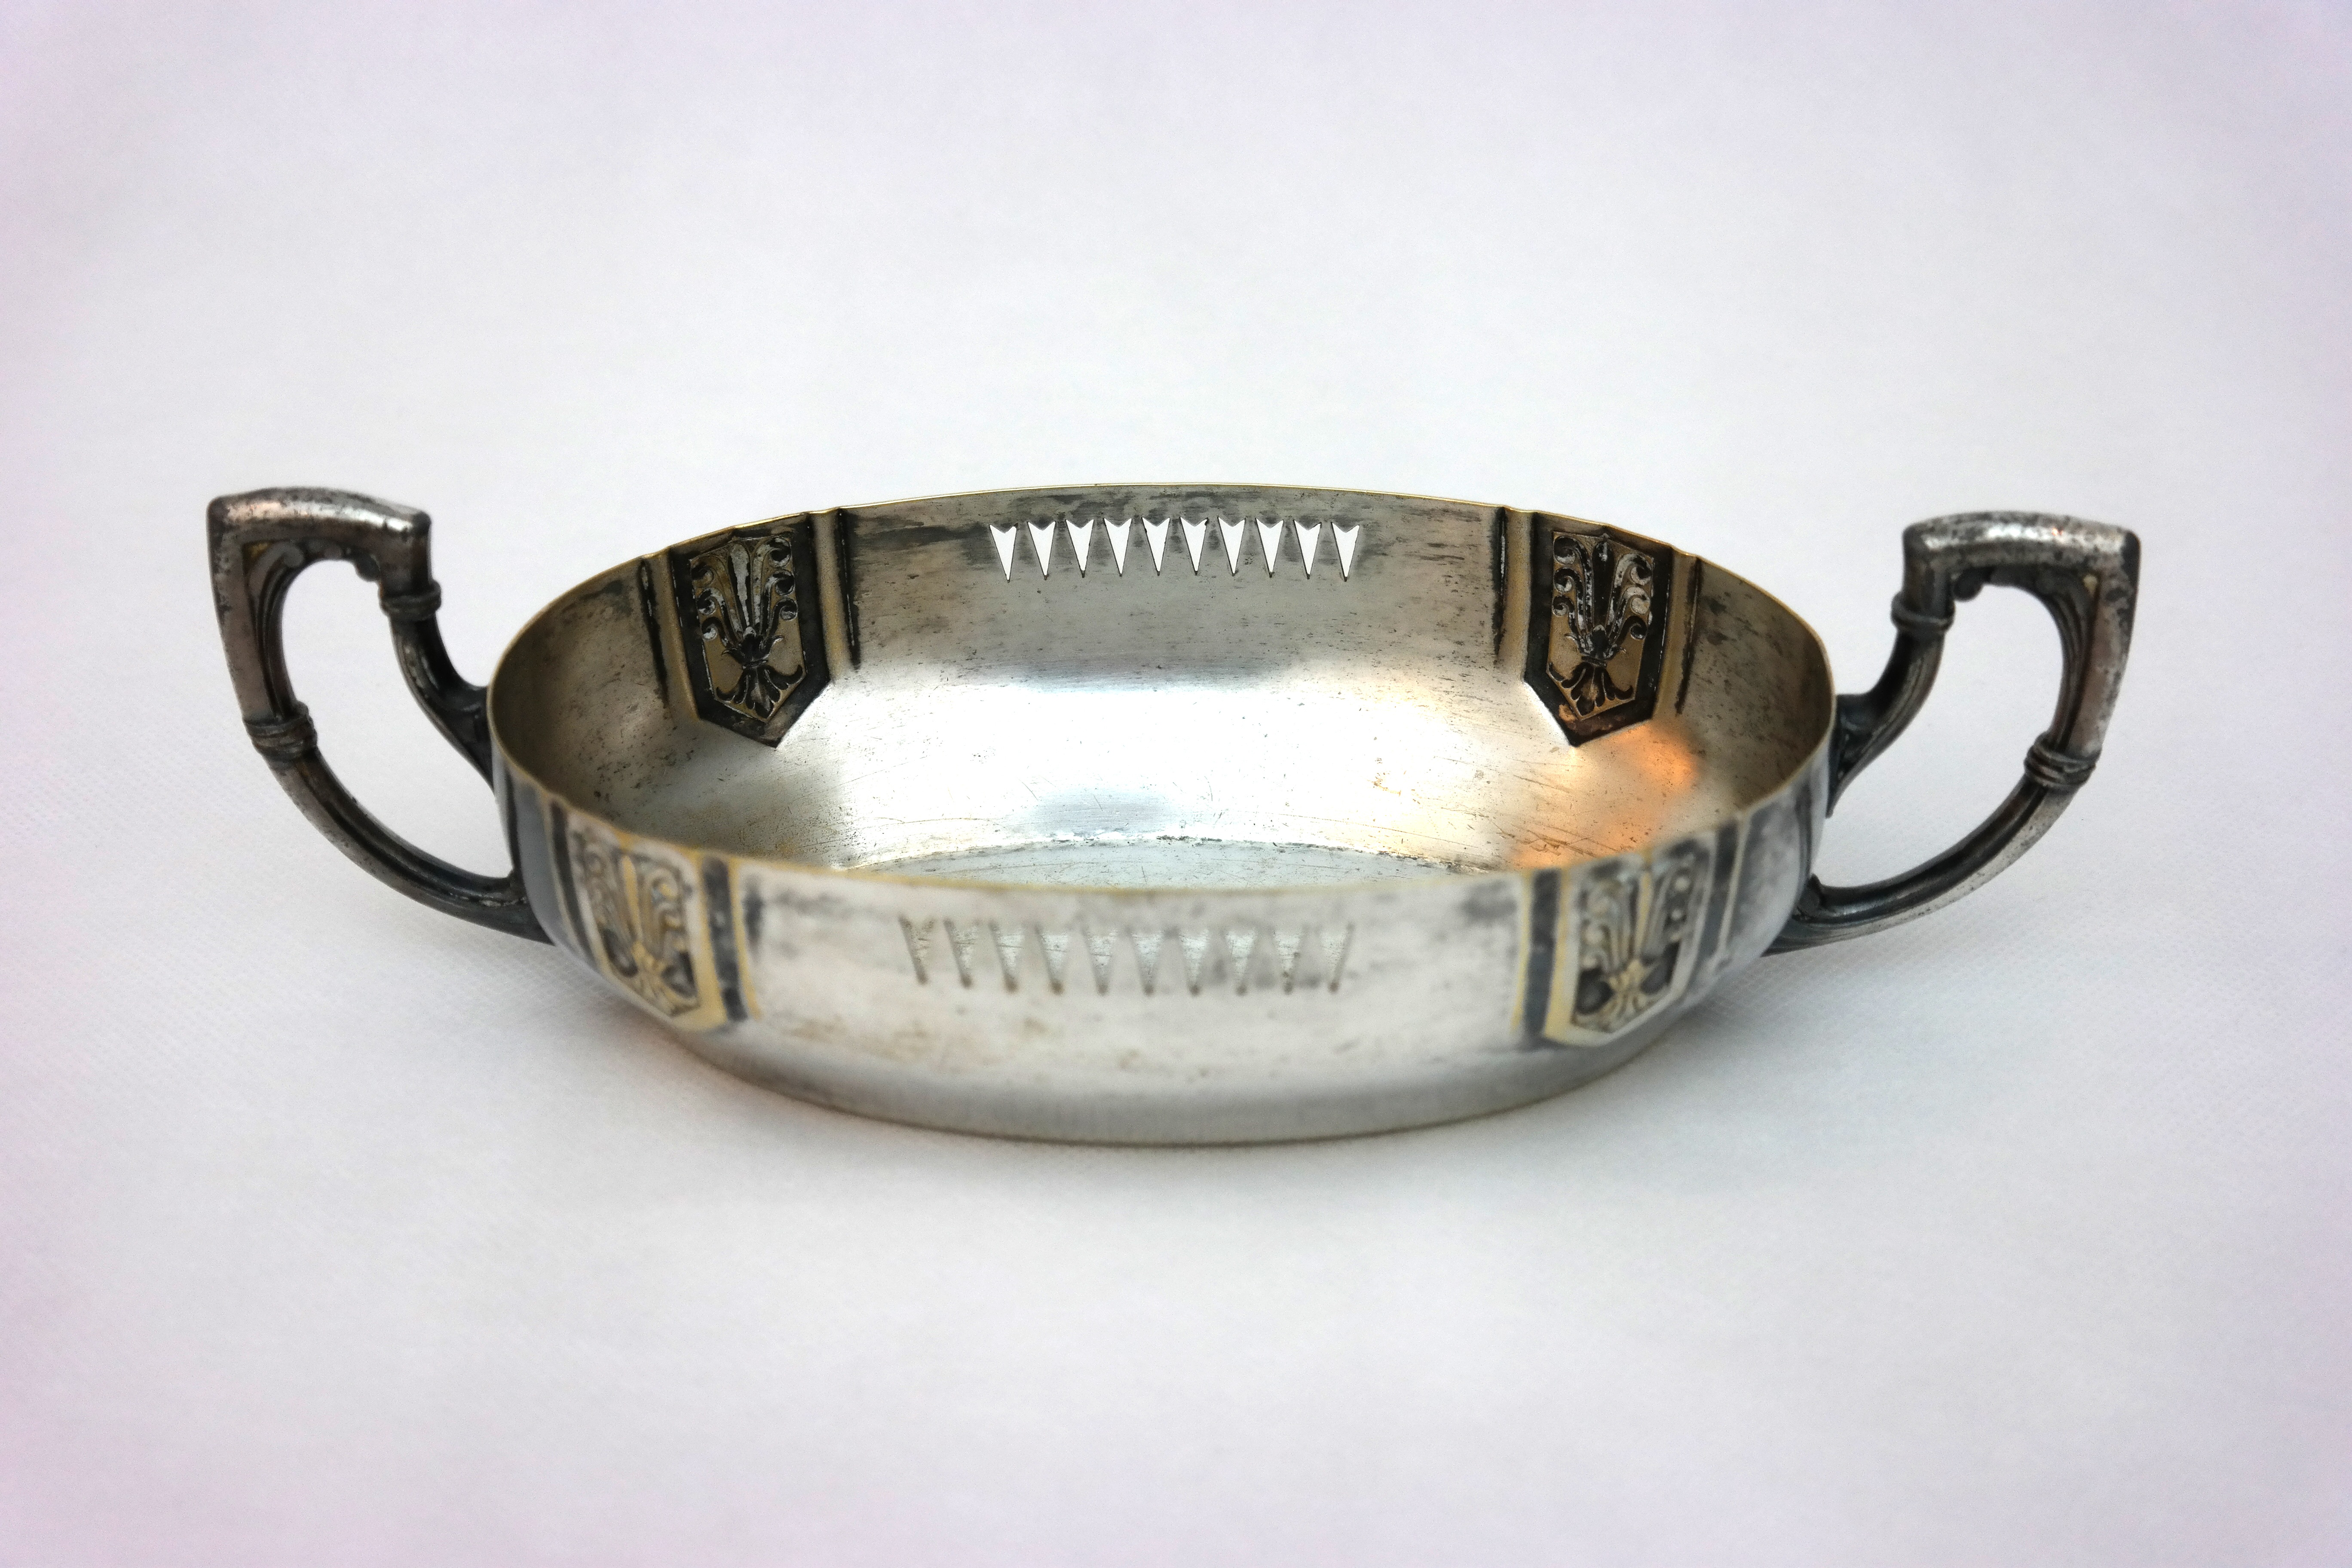
antique, old, dish, ceramic, metal, spoon, silver, antiques, the bowl